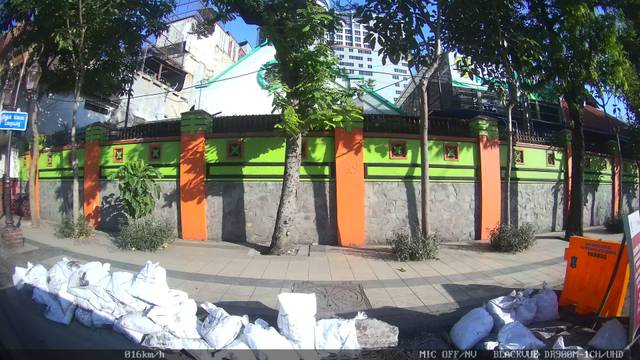
Region: Indonesia
Coordinates: -7.256, 112.737